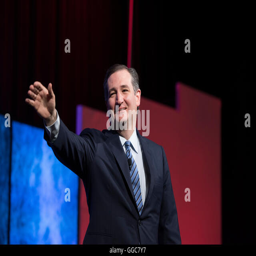
politician gets applause from the adoring crowd during speech